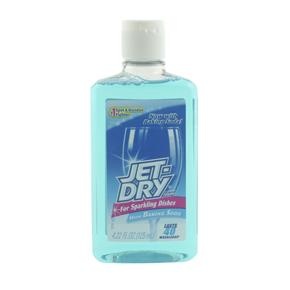
Jet-Dry® Rinse Agent
Brand: AMANA
This 4.2 oz. bottle of Jet-Dry® Rinse Agent removes the mineral residue that creates water spots and film on dishes leaving spot-free, table ready dishes after every load.
Category: Home & Garden > Household Supplies > Household Cleaning Supplies > Household Cleaning Products